Sebastiano Grandis

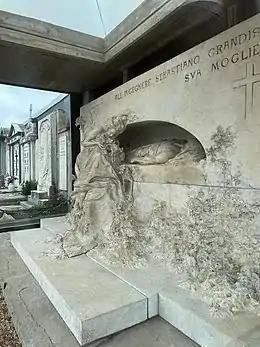
Funerary monument commissioned by his wife and made by the artist Leonardo Bistolfi. Borgo San Dalmazzo, cemetery. Detail: on the upper right corner the words "TO THE ENGINEER SEBASTIANO GRANDIS - HIS WIFE".

In 1843 he entered the Civil Engineers Department. In 1846 he was sent together with Germain Sommeiller, already his fellow student, to Belgium in order to learn the techniques of construction and management of railways. In 1848 he was promoted to 2nd class engineer and he was entrusted with the direction of the Turin-Moncalieri railway line. In 1851 he was promoted to 1st class engineer. In 1852 he was sent to Austria and Germany, as an observer, and in 1854 he became director of the railway workshops of the Kingdom of Sardinia. In 1859 he was in charge of managing the movement of Piedmontese troops by rail during the Second War of Independence. He then spent a month at the telegraph station of Casale to supervise the transport of Franco-Sardinian troops and their weapons and provisions, which were concentrating between Alessandria, Casale and Valenza.